Urdu Defence Association

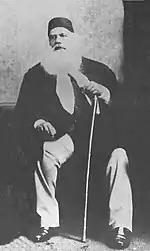
Sir Syed Ahmed Khan

Sir Syed Ahmed Khan perceived Urdu as the "lingua franca" of Muslims. Having been developed by Muslim rulers of India, Urdu was used as a secondary language to Persian, the official language of the Mughal court. Since the decline of the Mughal dynasty, Sir Syed promoted the use of Urdu through his own writings. Under Sir Syed, the Scientific Society translated Western works only into Urdu. The schools established by Sir Syed imparted education in the Urdu medium. The demand for Hindi, led largely by Hindus, was to Sir Syed an erosion of the centuries-old Muslim cultural domination of India. Testifying before the British-appointed education commission, Sir Syed controversially exclaimed that "Urdu was the language of gentry and Hindi that of the vulgar." His remarks provoked a hostile response from Hindu leaders, who unified across the nation to demand the recognition of Hindi.